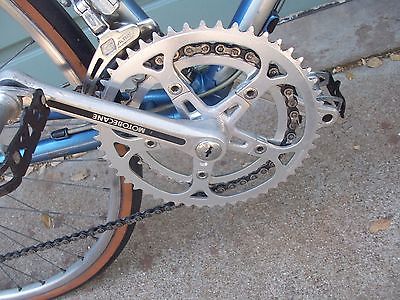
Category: bicycle